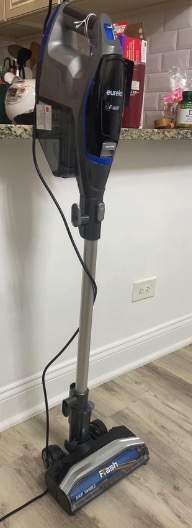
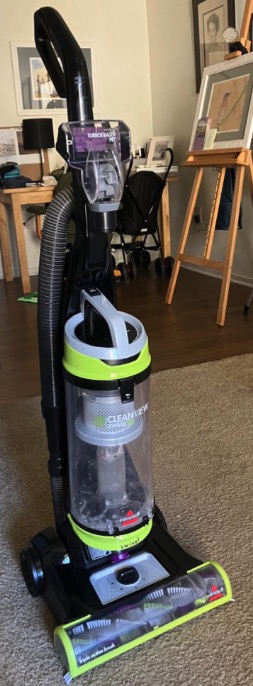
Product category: items_vacuum
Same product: no